Napoleon Bonaparte McCanless House

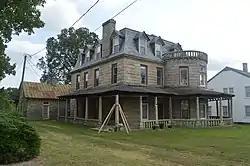
Front and northeastern side

Napoleon Bonaparte McCanless House is a historic home located at Salisbury, Rowan County, North Carolina. It is a three-story, three-bay by four-bay, Second Empire-style dwelling with some Colonial Revival features, faced with rusticated granite. It has a rounded corner tower and a steep, concave, mansard roof sheathed in decorative slate shingles. Also on the property is a one-story, granite-veneered brick outbuilding believed to have been the kitchen.